Tatosoma tipulata

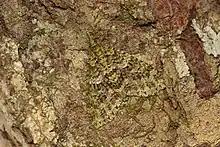
Female "T. tipulata" at rest.

During the day the larva is sluggish, resting looped on the edge of a leaf. This behaviour along with its colouration helps the larvae to camouflage itself against the leaves of its food plant. Adults of this species are nocturnal and are sometimes attracted to light. Adults of this species have also been collected via sugar traps. Adults are most frequently observed on the wing from September until March. During the day the adults rest on tree trunks and are camouflaged by moss growing on the same.